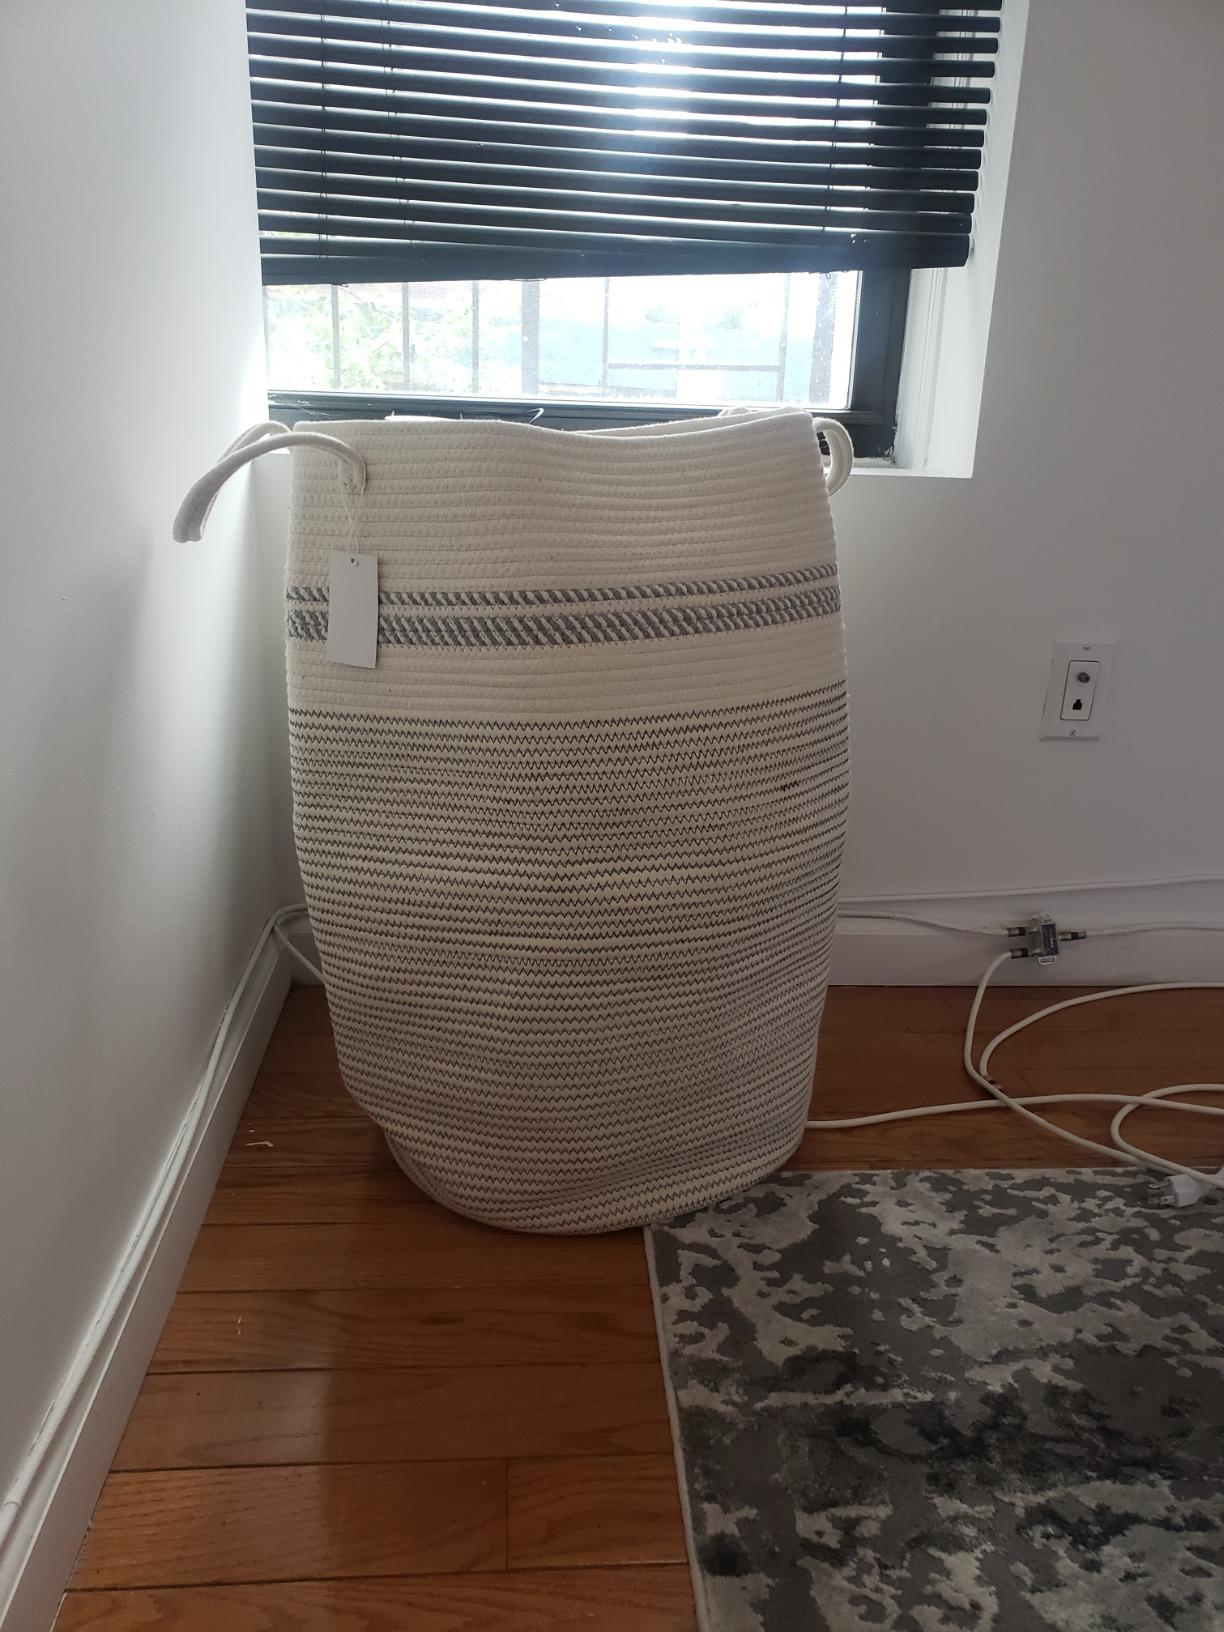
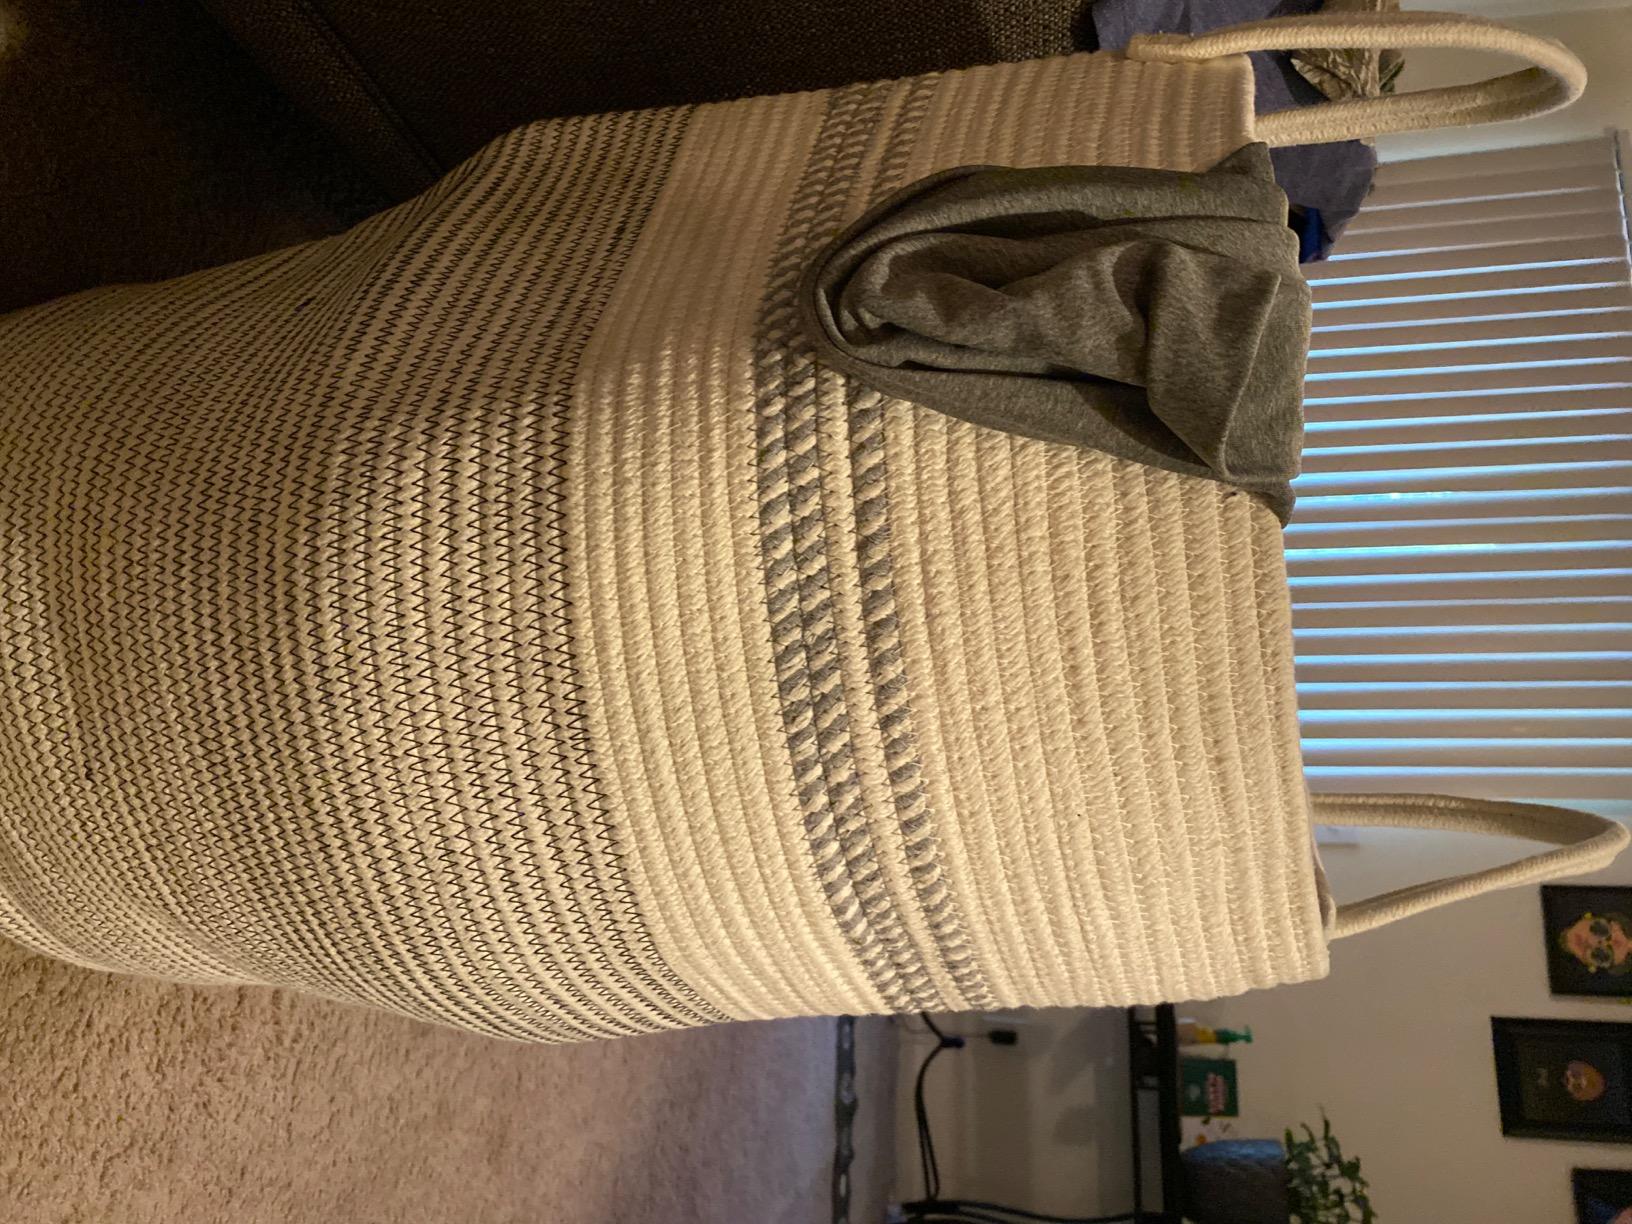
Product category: items_hamper
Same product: yes